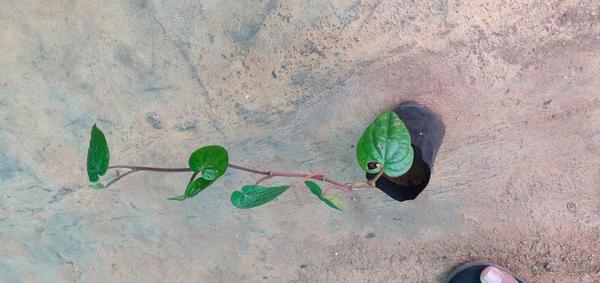
Plant: Betel